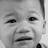
Emotion: sad